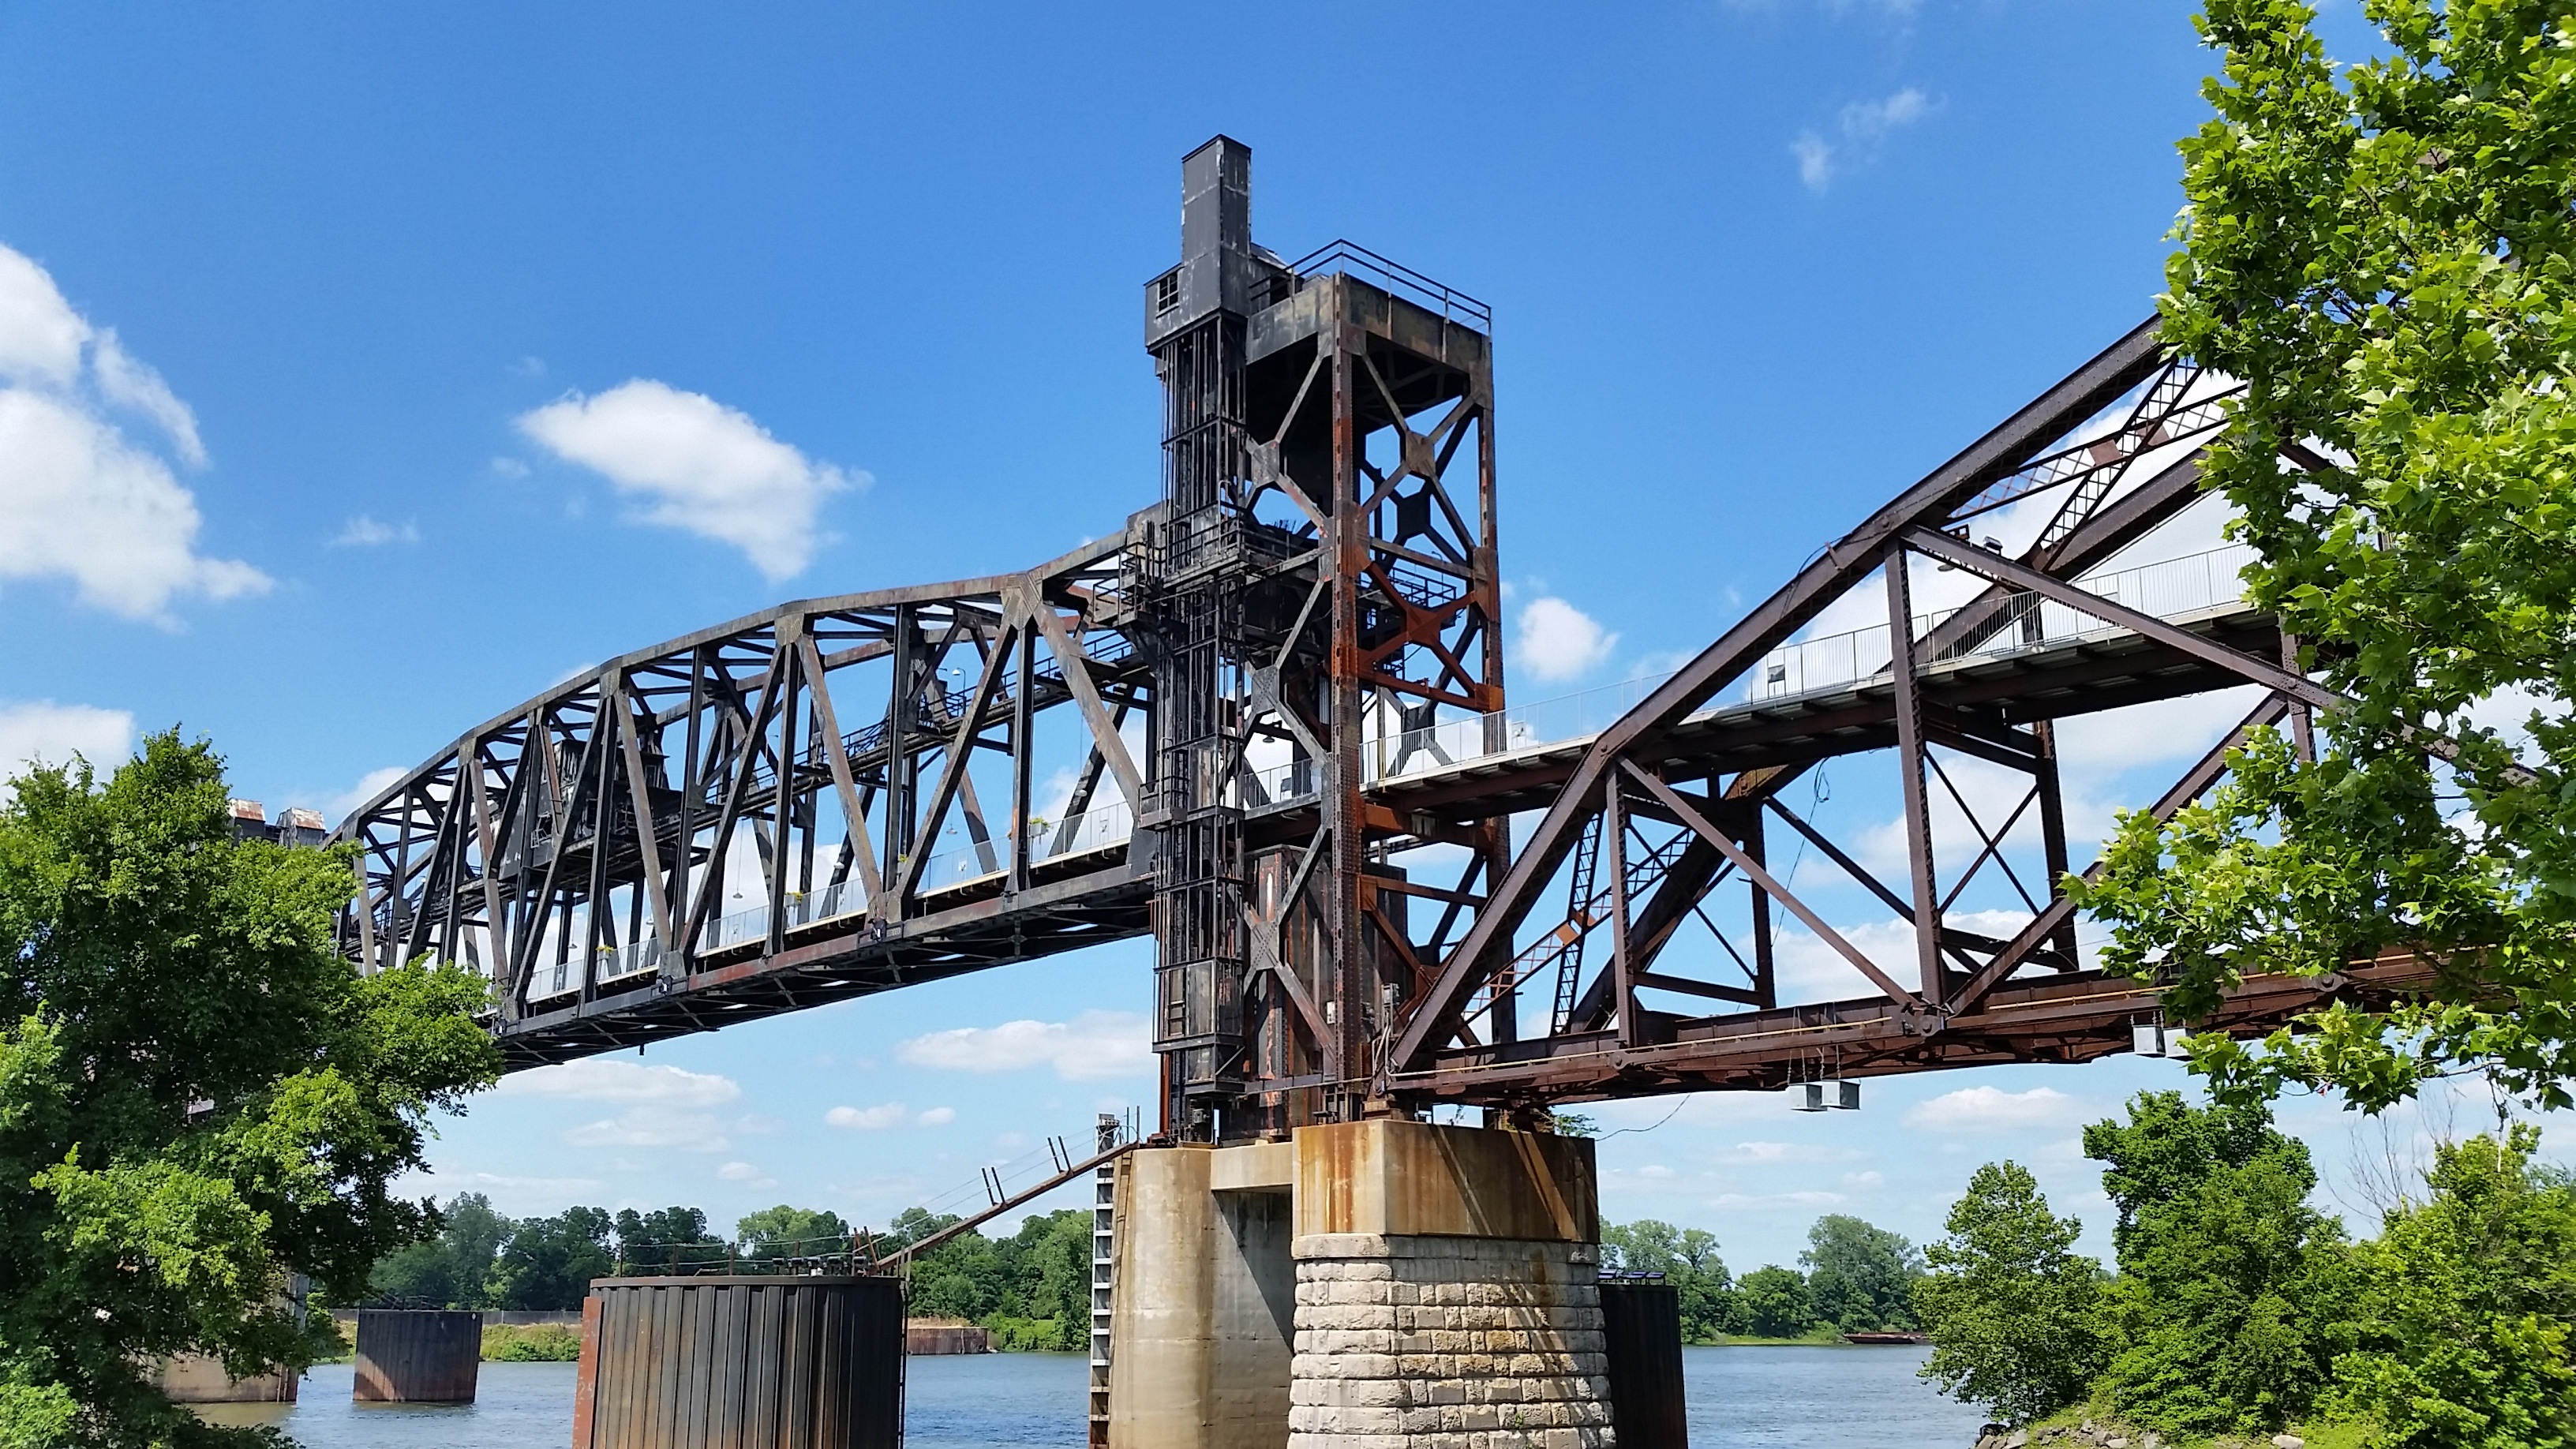
bridge, train, transport, landmark, arkansas, truss bridge, little rock